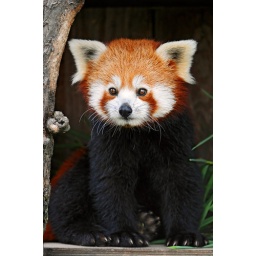
Another shot of this cute red panda, taken in the Rheintal zoo.